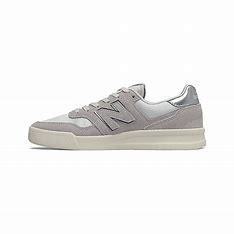
Brand: New
Model: Balance New Balance 300 Series